James B. Bradwell

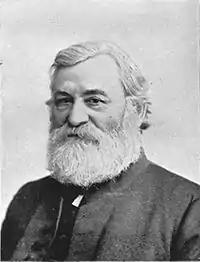
James B. Bradwell

James Bolesworth Bradwell (April 16, 1828 – November 30, 1907) was a prominent Illinois lawyer, judge, and politician.